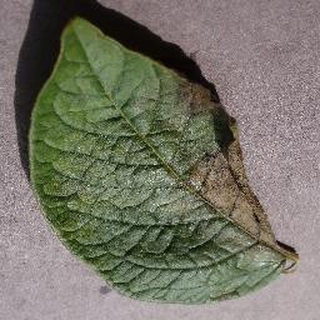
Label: potato_late_blight